Jade Cocoon: Story of the Tamamayu

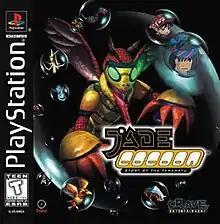
North American packaging artwork

is a role-playing video game developed by Genki exclusively for PlayStation. The game combines elements of role-playing video games and virtual pet management. It was developed by Genki in collaboration with Katsuya Kondō, character designer for the Studio Ghibli movies "Kiki's Delivery Service" and "Ocean Waves".